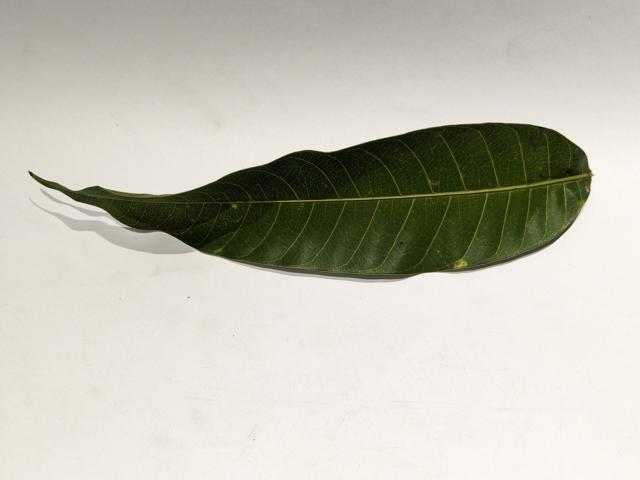
Mango leaf variety: Haribhanga